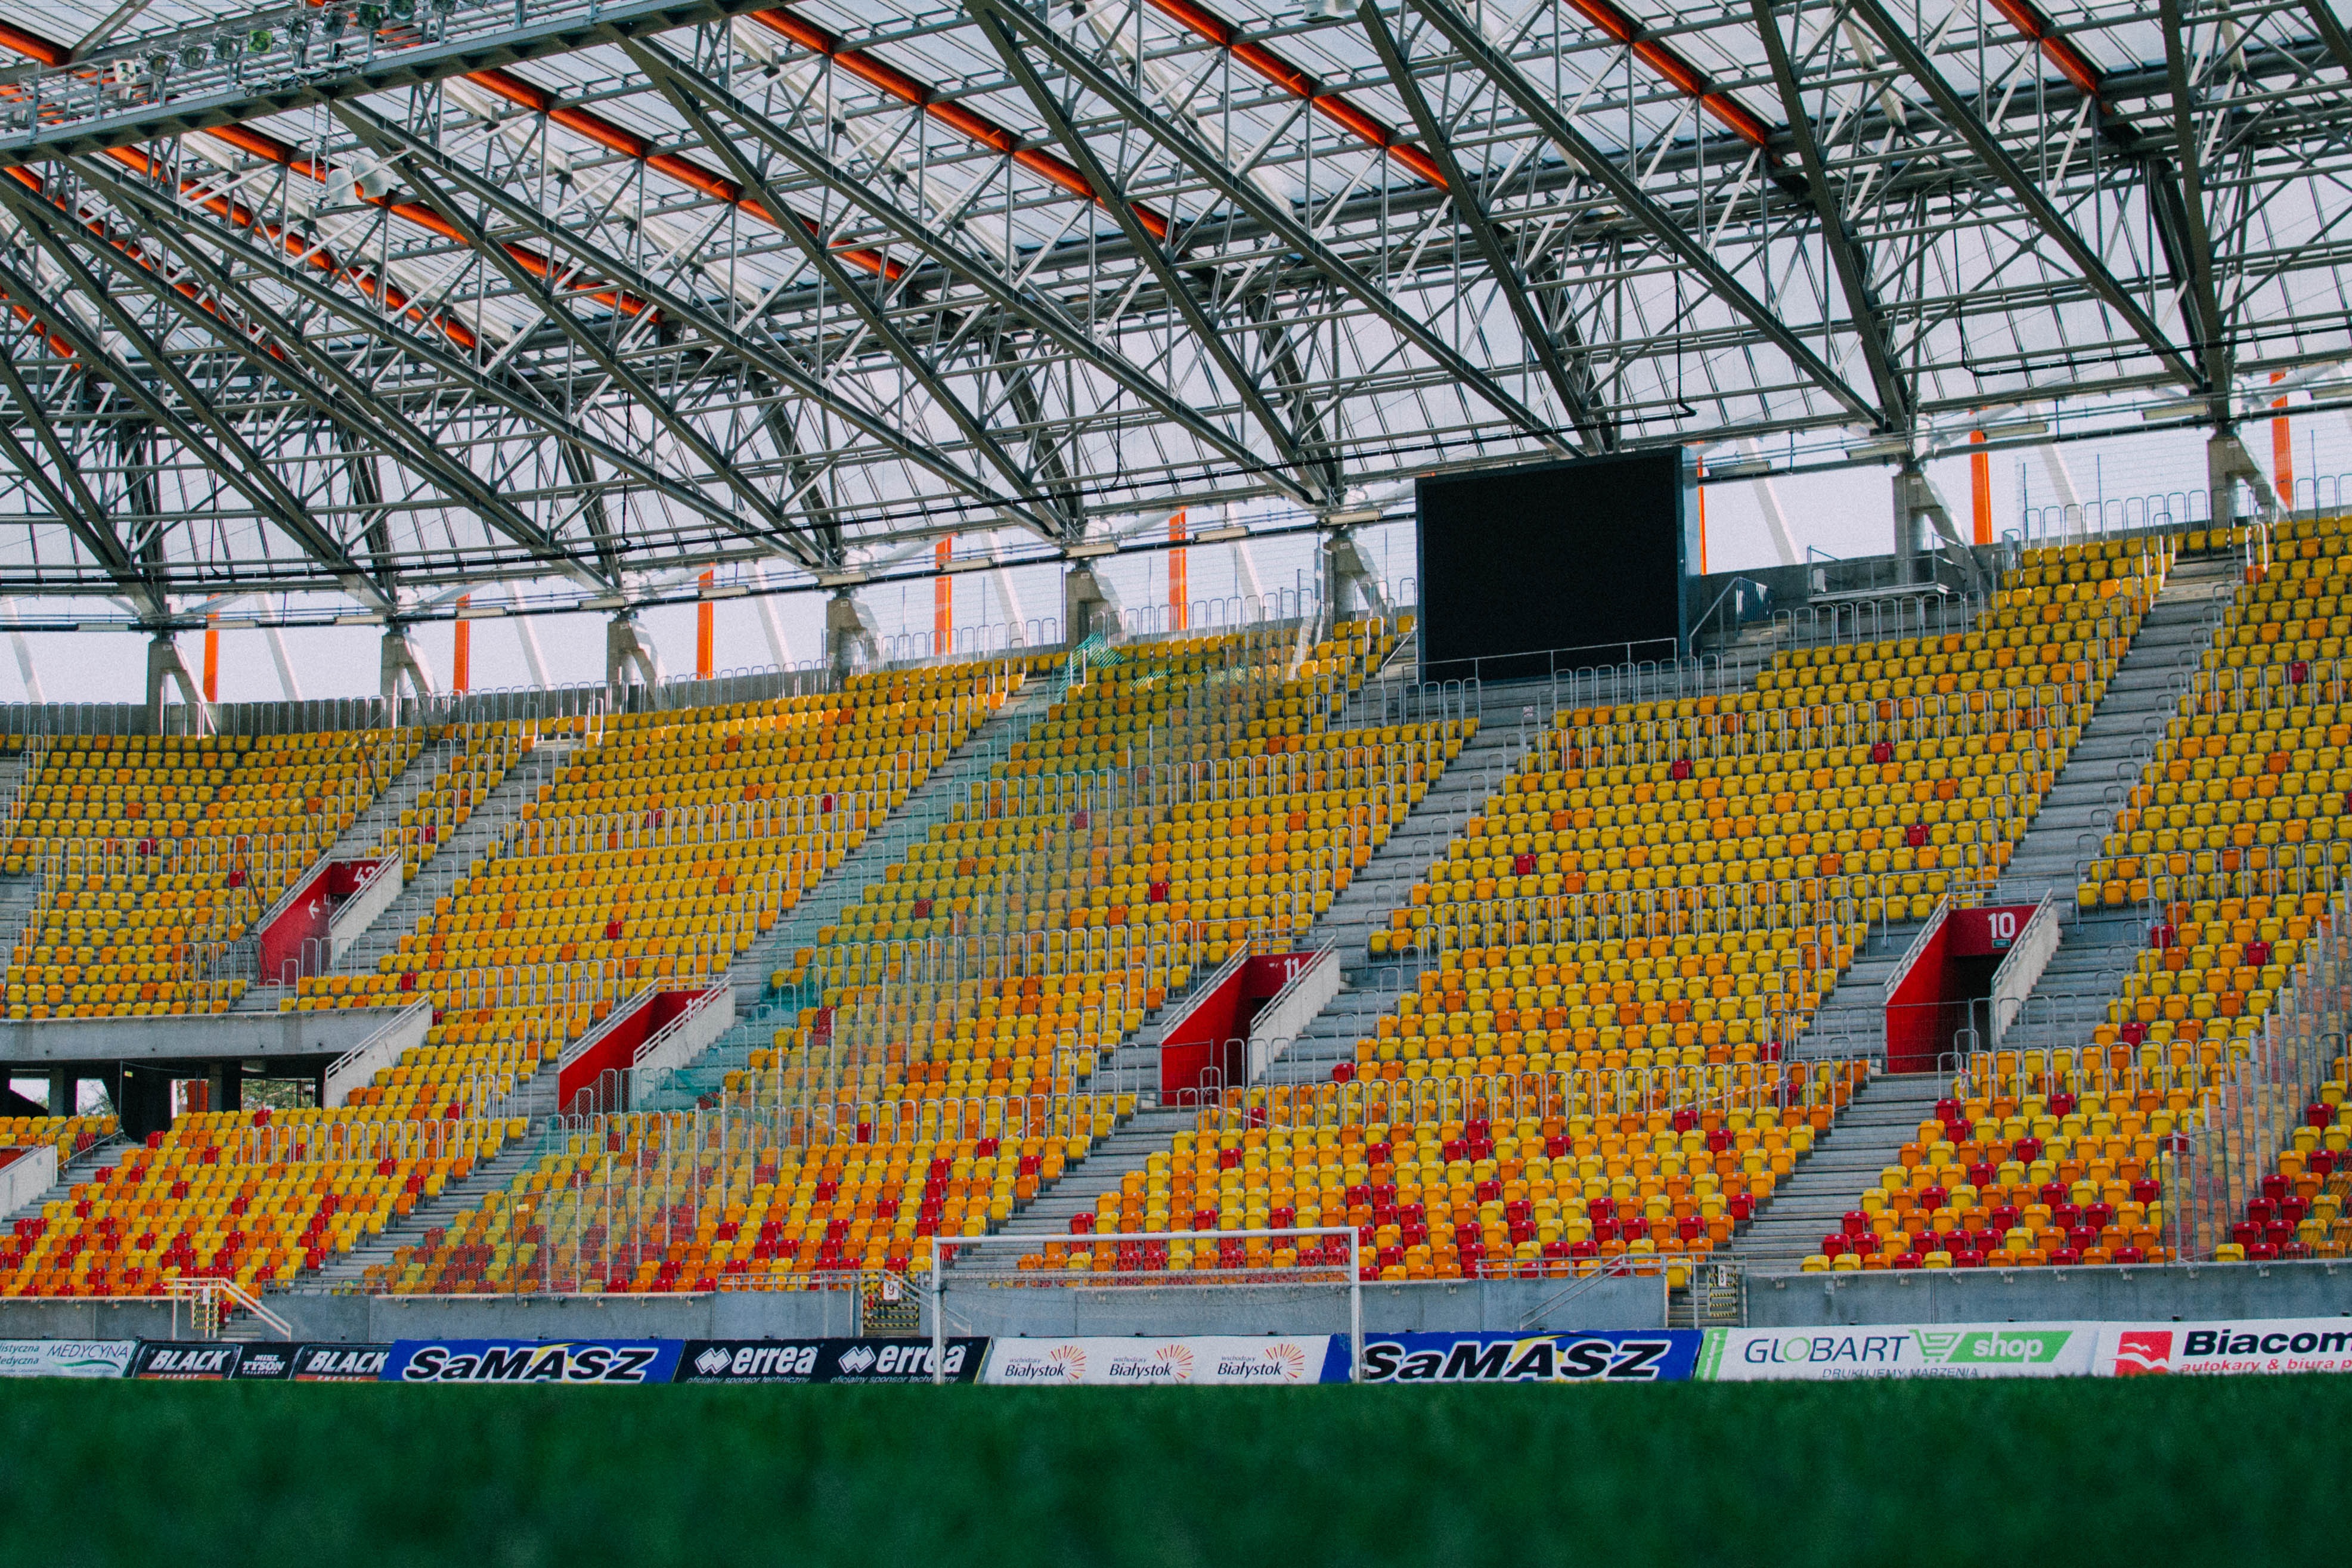
structure, sport, seating, empty, stadium, player, baseball field, chairs, arena, net, race track, seats, event, facility, bleachers, sporting, geographical feature, sport venue, soccer specific stadium, music venue